Laser printing

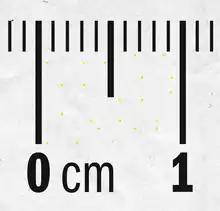
Small yellow dots on white paper, generated by a color laser printer, are nearly invisible. Click to see higher-resolution image.

As the drum completes a revolution, it is exposed to an electrically neutral soft plastic blade that cleans any remaining toner from the photoreceptor drum and deposits it into a waste reservoir. A charge roller then re-establishes a uniform negative charge on the surface of the now-clean drum, readying it to be struck again by the laser.